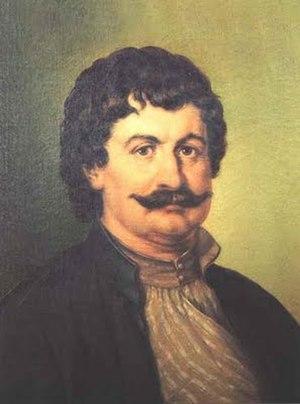
La Grèce, aussi appelée Hellas ou francisé en Hellade, en forme longue la République hellénique, est un pays d’Europe du Sud. D'une superficie de 131 957 km² pour un peu moins de onze millions d'habitants, le pays partage des frontières terrestres avec l’Albanie, la Macédoine du Nord, la Bulgarie et la Turquie et des frontières maritimes avec l'Albanie, l'Italie, la Libye, l'Égypte et la Turquie. La mer Ionienne à l'ouest et la mer Égée à l'est, parties de la mer Méditerranée, encadrent le pays dont le cinquième du territoire est constitué de plus de 9 000 îles et îlots dont près de 200 sont habités. De plus, 80 % de son territoire est constitué de montagnes dont la plus haute est le mont Olympe, dont le sommet culmine à 2 917 mètres.
La guerre d’indépendance grecque, ou Révolution grecque, est le conflit durant lequel les Grecs, finalement soutenus par les grandes puissances, réussirent à obtenir leur indépendance de l'Empire ottoman.